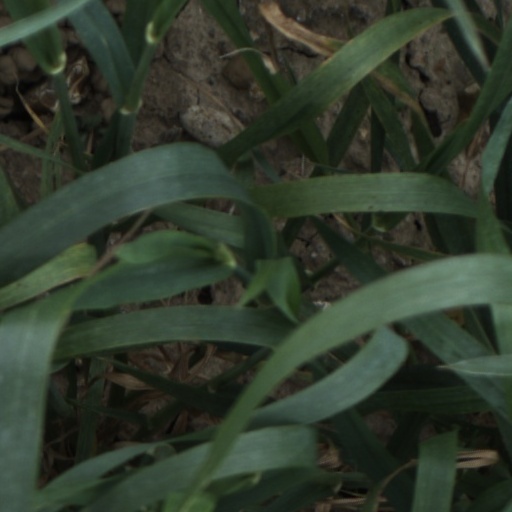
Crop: wheat